Fabian Bourzat

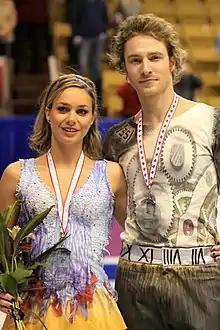
Péchalat and Bourzat at 2009 Skate Canada

Fabian Bourzat (born 19 December 1980) is a French retired ice dancer. With partner Nathalie Péchalat, he is a two-time World bronze medalist (2012, 2014), a two-time European champion (2011–2012), and a five-time French national champion (2009, 2011-2014). They have won five medals at the Grand Prix Final (2009, 2010, 2011, 2012, 2013) and thirteen other Grand Prix medals, including three golds at Cup of China and two at Trophée Eric Bompard.